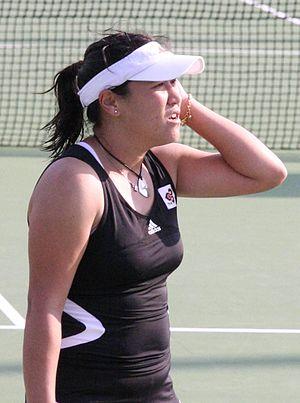
Tamarine Tanasugarn, surnommée Tammy, née le 24 mai 1977 à Los Angeles, est une joueuse de tennis thaïlandaise, professionnelle de 1994 à 2016. Elle a remporté quatre tournois en simple sur le circuit WTA au cours de sa carrière.